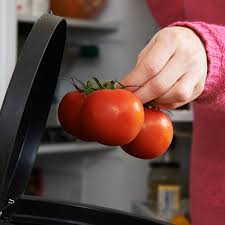
Waste category: biological